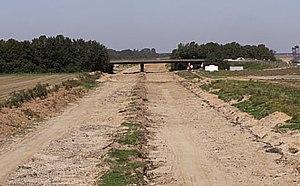
La mine de Garzweiler est un site d’extraction de lignite à ciel ouvert, nommé d’après le village de Jüchen-Garzweiler dans la commune de Jüchen, situé à une dizaine de kilomètres au sud de Mönchengladbach, en Rhénanie-du-Nord-Westphalie, et exploitée par l'entreprise RWE Power.